Public Vault at the Congressional Cemetery

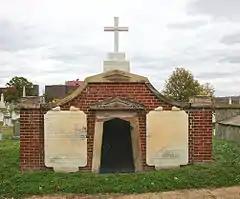
The Causten family vault, built 1835

Dolley Madison was interred in the Public Vault from July 16, 1849, to February 10, 1852, the longest known interment in the vault, while funds were being raised for her re-interment at Montpelier. Her body was transferred to the Causten family vault, directly to the west of the Public Vault, for another six years before the funds were raised. She was briefly joined in May 1852 in the Causten Vault by First Lady Louisa Catherine Adams, though it has been reported that Adams was interred in the Public Vault.